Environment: real
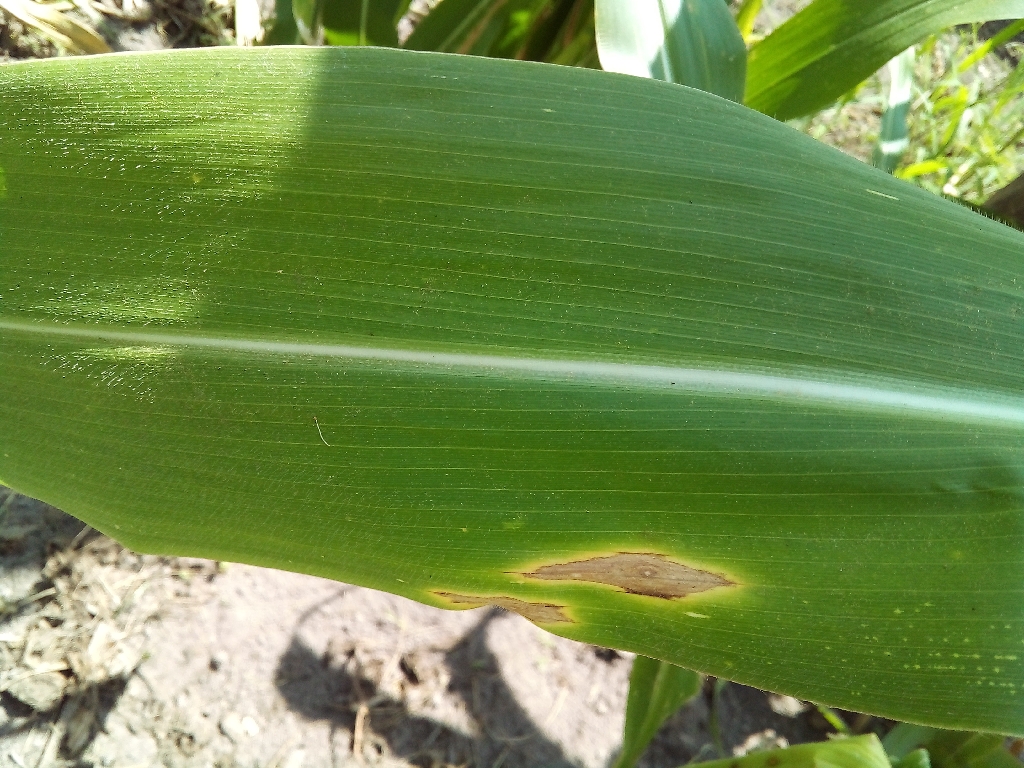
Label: northern_corn_leaf_blight